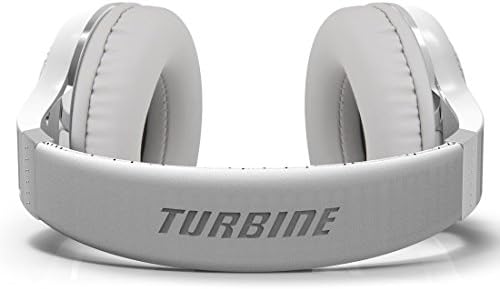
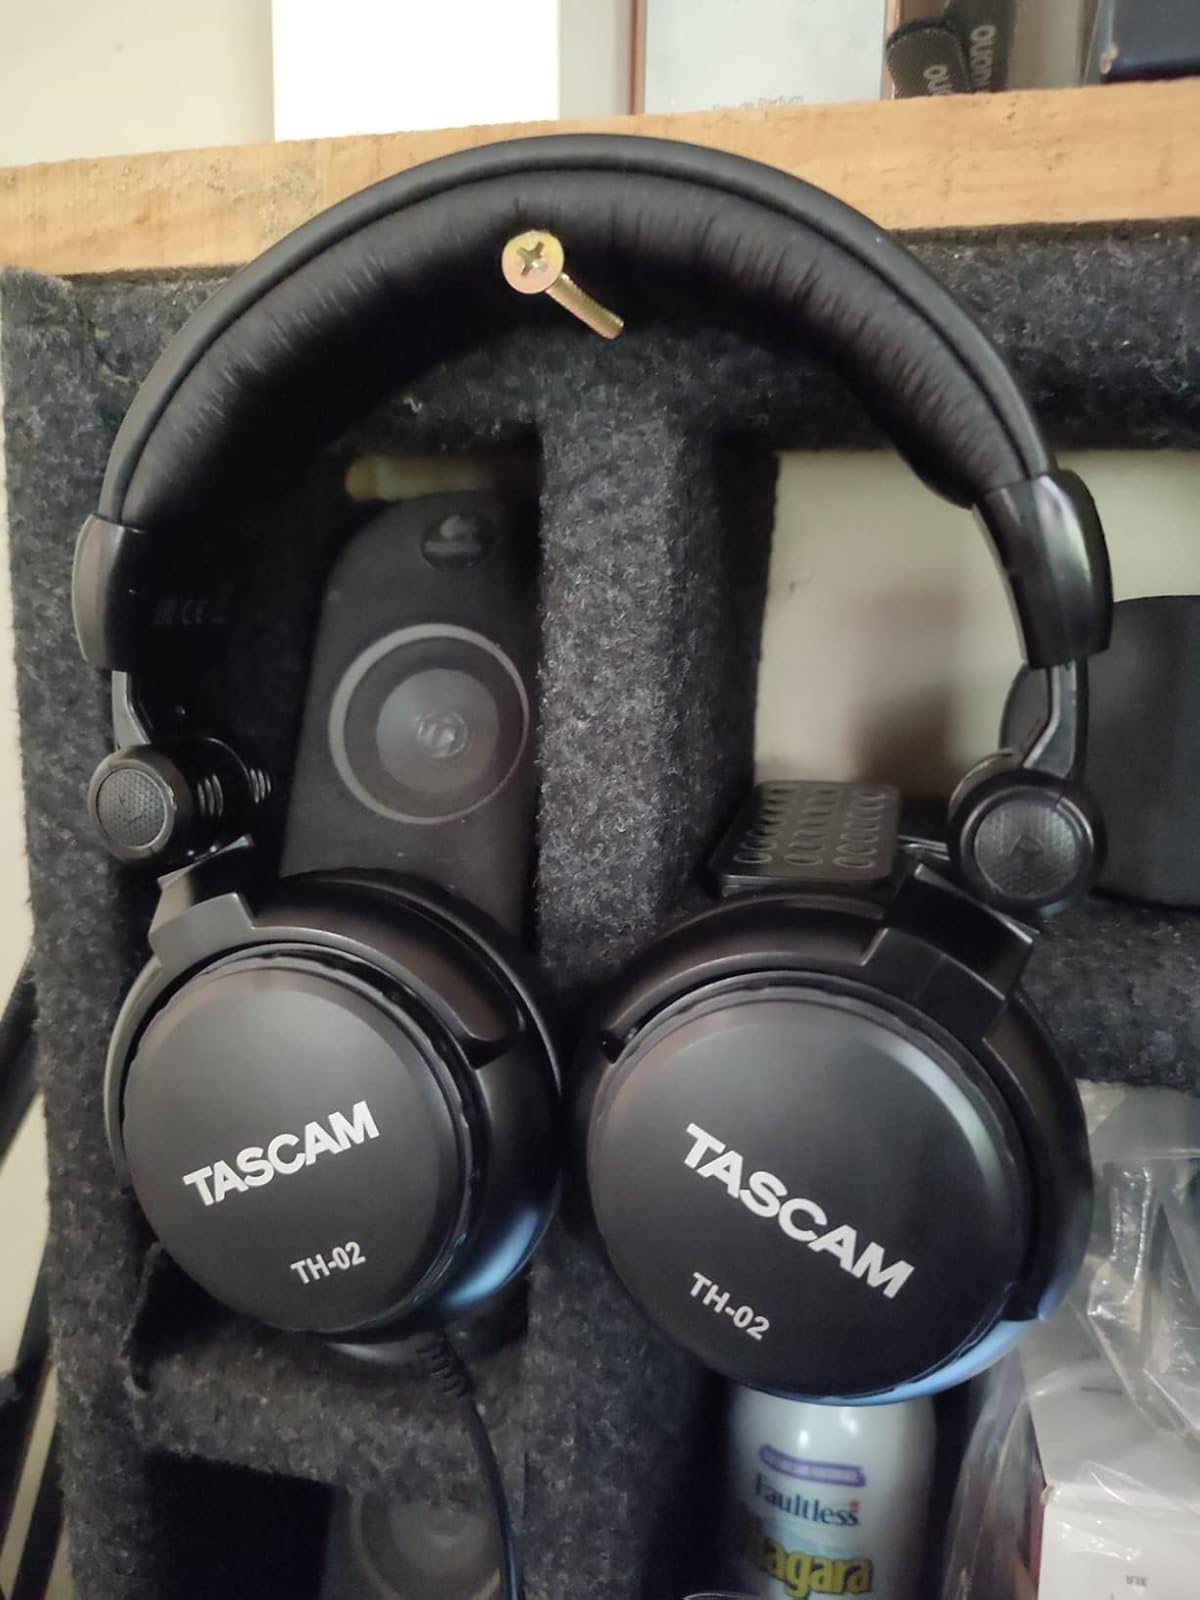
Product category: headphones
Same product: no